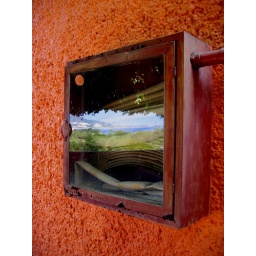
in the glass of an old box with a hose in it....it just looked so pretty to me....